Pomponio Amalteo

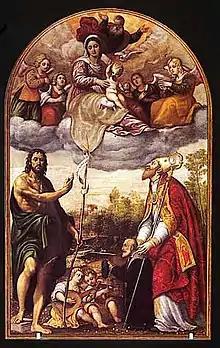
Pomponio Amalteo, "Virgin in Glory with San Juan Bautista, San Tiziano and donor", 1563

Pomponio Amalteo (1505 – 9 March 1588) was an Italian painter of the Venetian school.